David Taylor (North West Leicestershire MP)

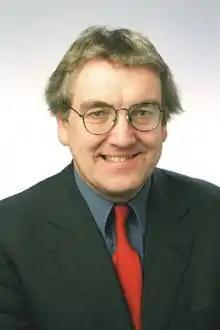
Taylor as an MP

David Leslie Taylor (22 August 1946 – 26 December 2009) was a British Labour Co-operative politician who served as Member of Parliament (MP) for North West Leicestershire from 1997 until his death in 2009.